Bristol City F.C.

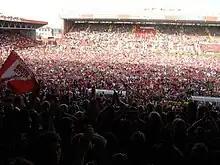
Pitch invasion at Ashton Gate after securing promotion in 2007

In the 2006–07 season, Bristol City finally achieved the elusive promotion that had evaded them in their 8 years in the third tier. Promotion to the Championship was confirmed on the final day of the season with a 3–1 win against already relegated Rotherham United, securing the runners-up place in the division and resulting in automatic promotion.